Loveland, Ohio

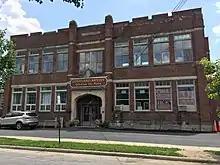
Loveland Artist Studios

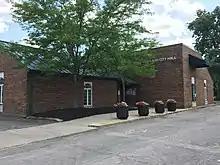
The rear of Loveland City Hall

After a population spike during the 1950s, Loveland reincorporated as a chartered city – the first of only two in Clermont County – on July 25, 1961, with George Anderson as its first mayor. The city absorbed smaller settlements, such as Paxton, Obanionsville, and Symmestown. German architect Rudolf Fränkel developed a master plan for Loveland.